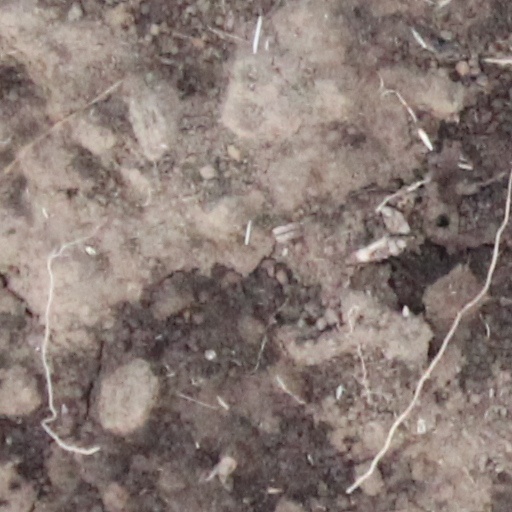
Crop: wheat